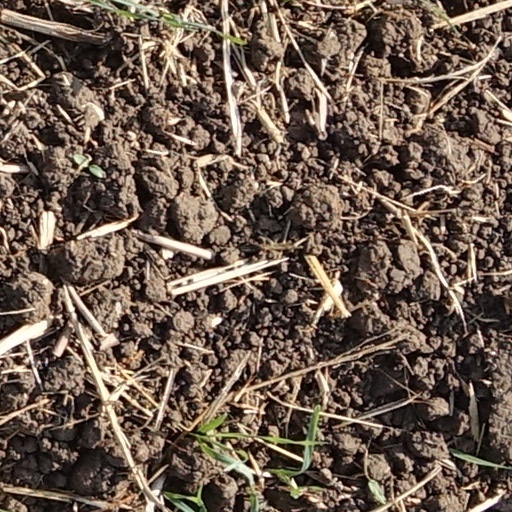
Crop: wheat